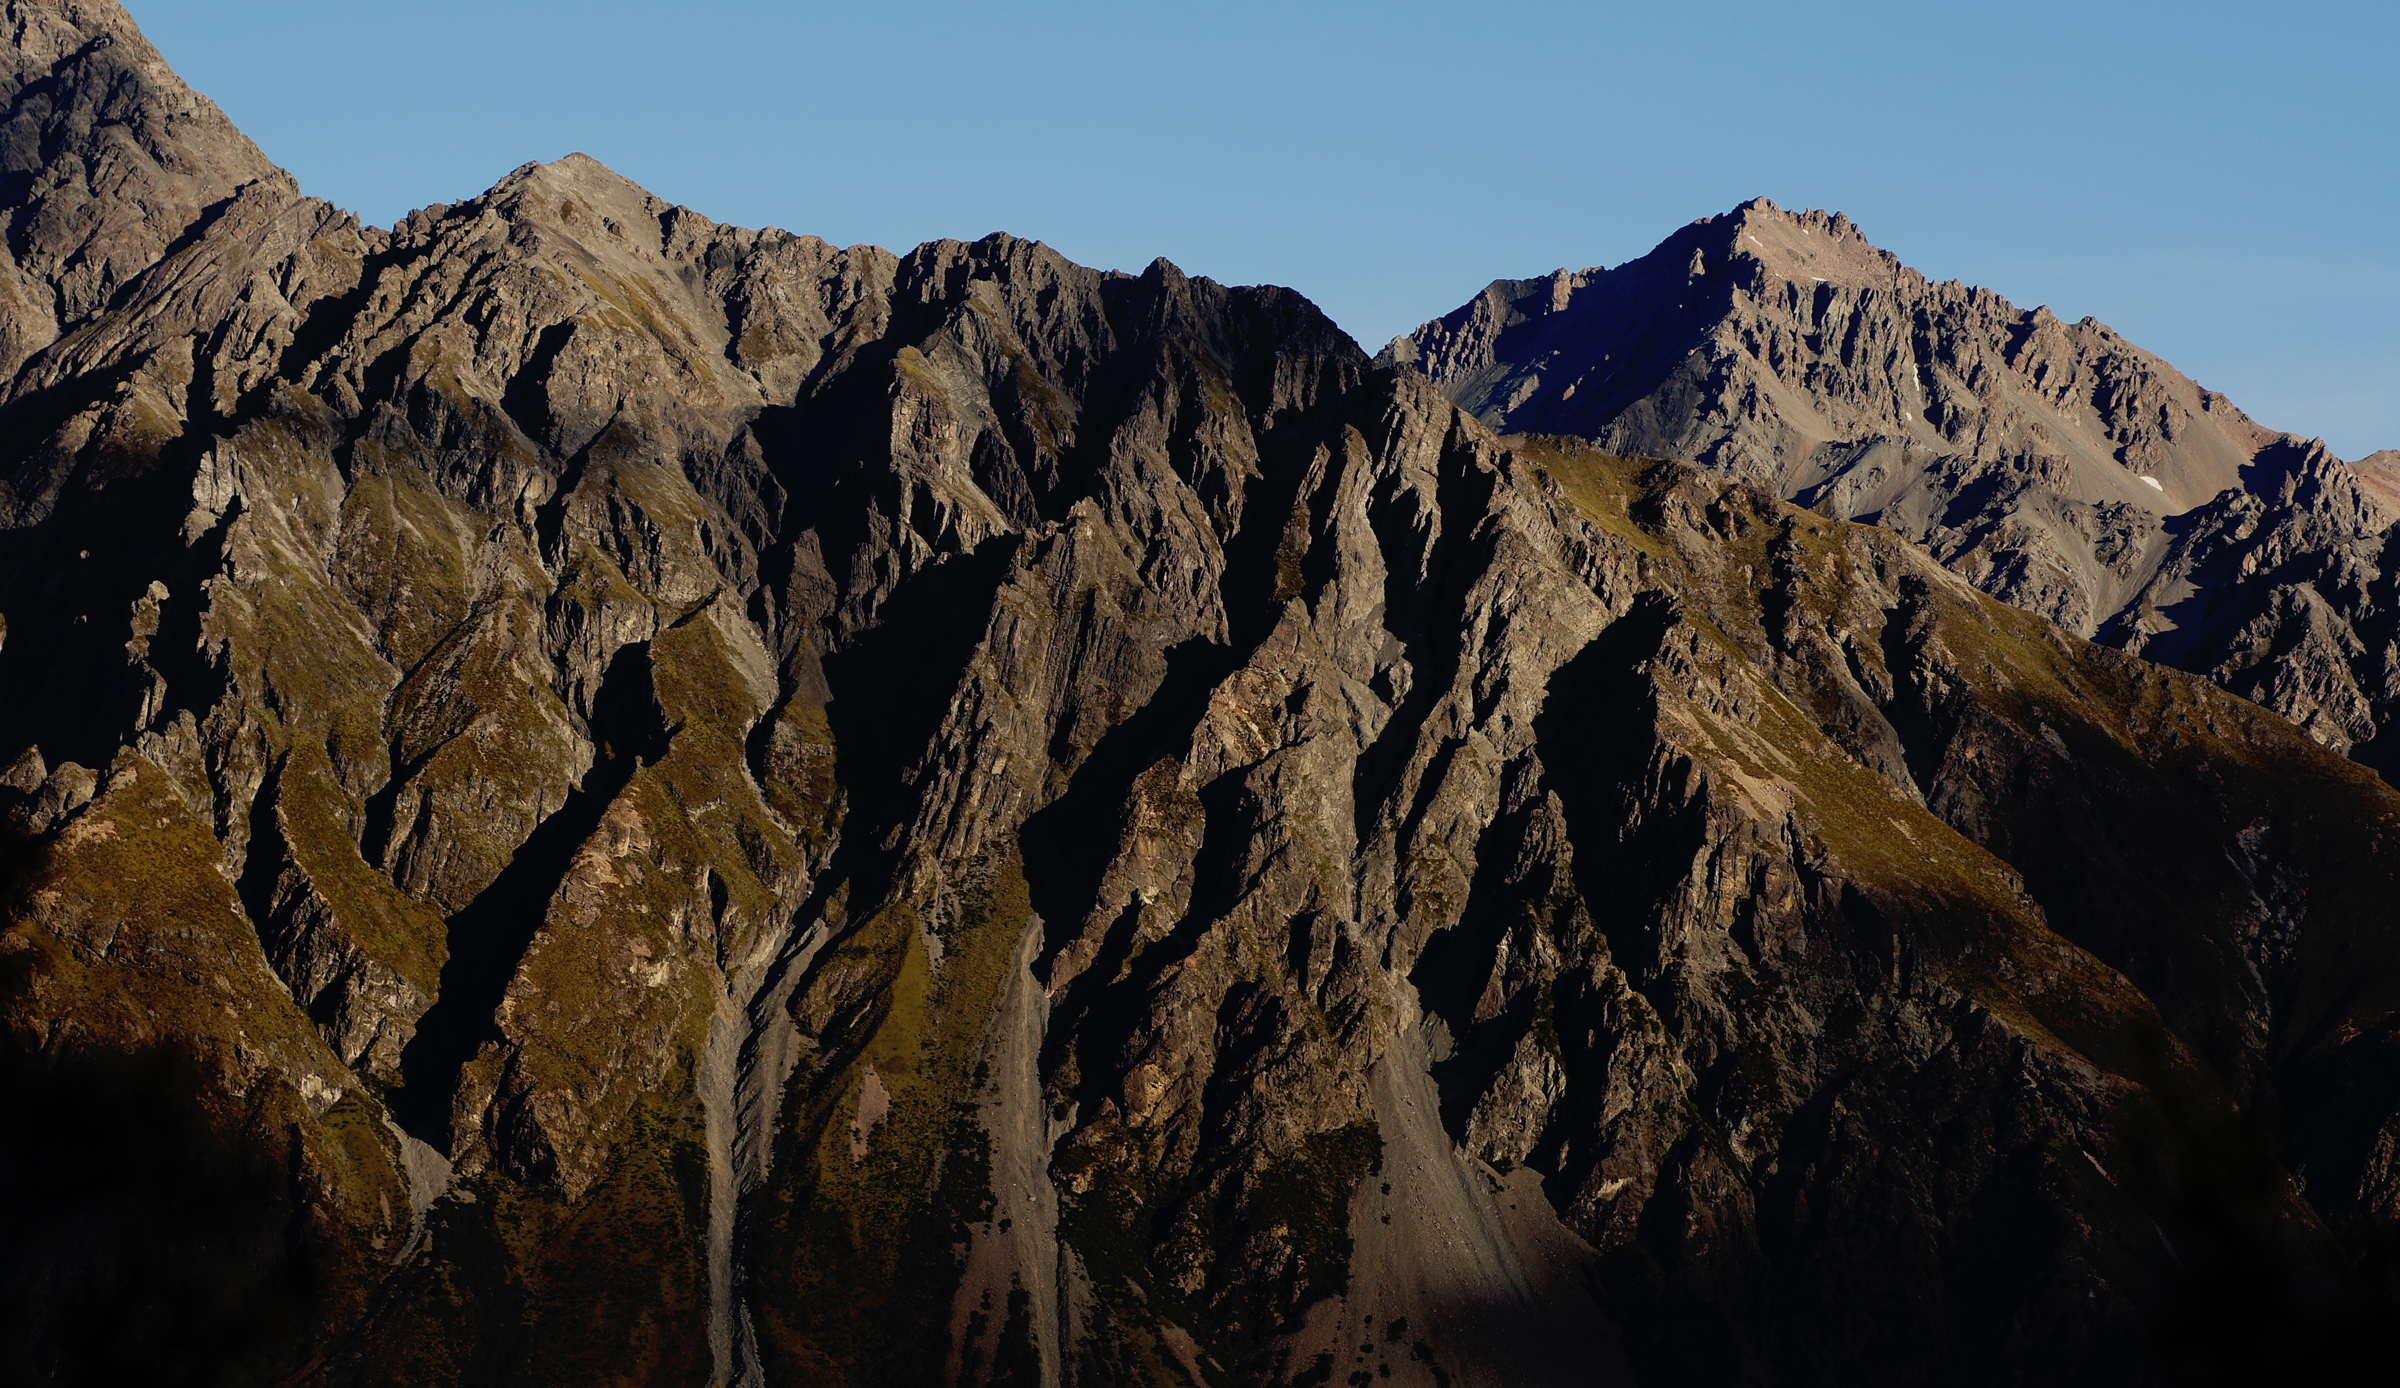
landscape, nature, rock, wilderness, mountain, adventure, valley, mountain range, formation, terrain, national park, ridge, summit, geology, mountains, newzealand, plateau, mountcooknationalpark, sonydslra580, tamron90mmmacro, southernalpsnewzealand, ruggedmountains, landform, geographical feature, mountainous landforms